La Tahzan

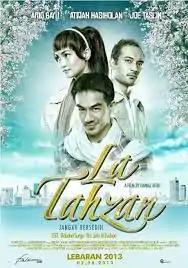
Poster film

La Tahzan is a 2013 Indonesian drama film which directed by Danial Rifki and released on 2 August 2013, by Falcon Pictures. This film starred by Atiqah Hasiholan, Ario Bayu, Joe Taslim, and Prilly Latuconsina. The film was nominated for "Movie of the Year" at the 2013 Yahoo! OMG Awards and nominated for "Favorite Film" at the 8th Annual Indonesian Movie Awards.